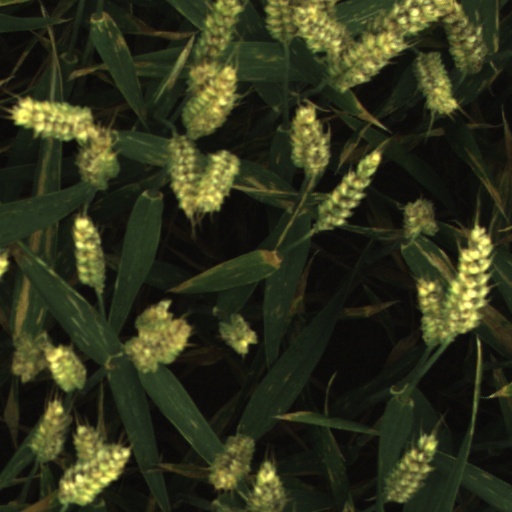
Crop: wheat